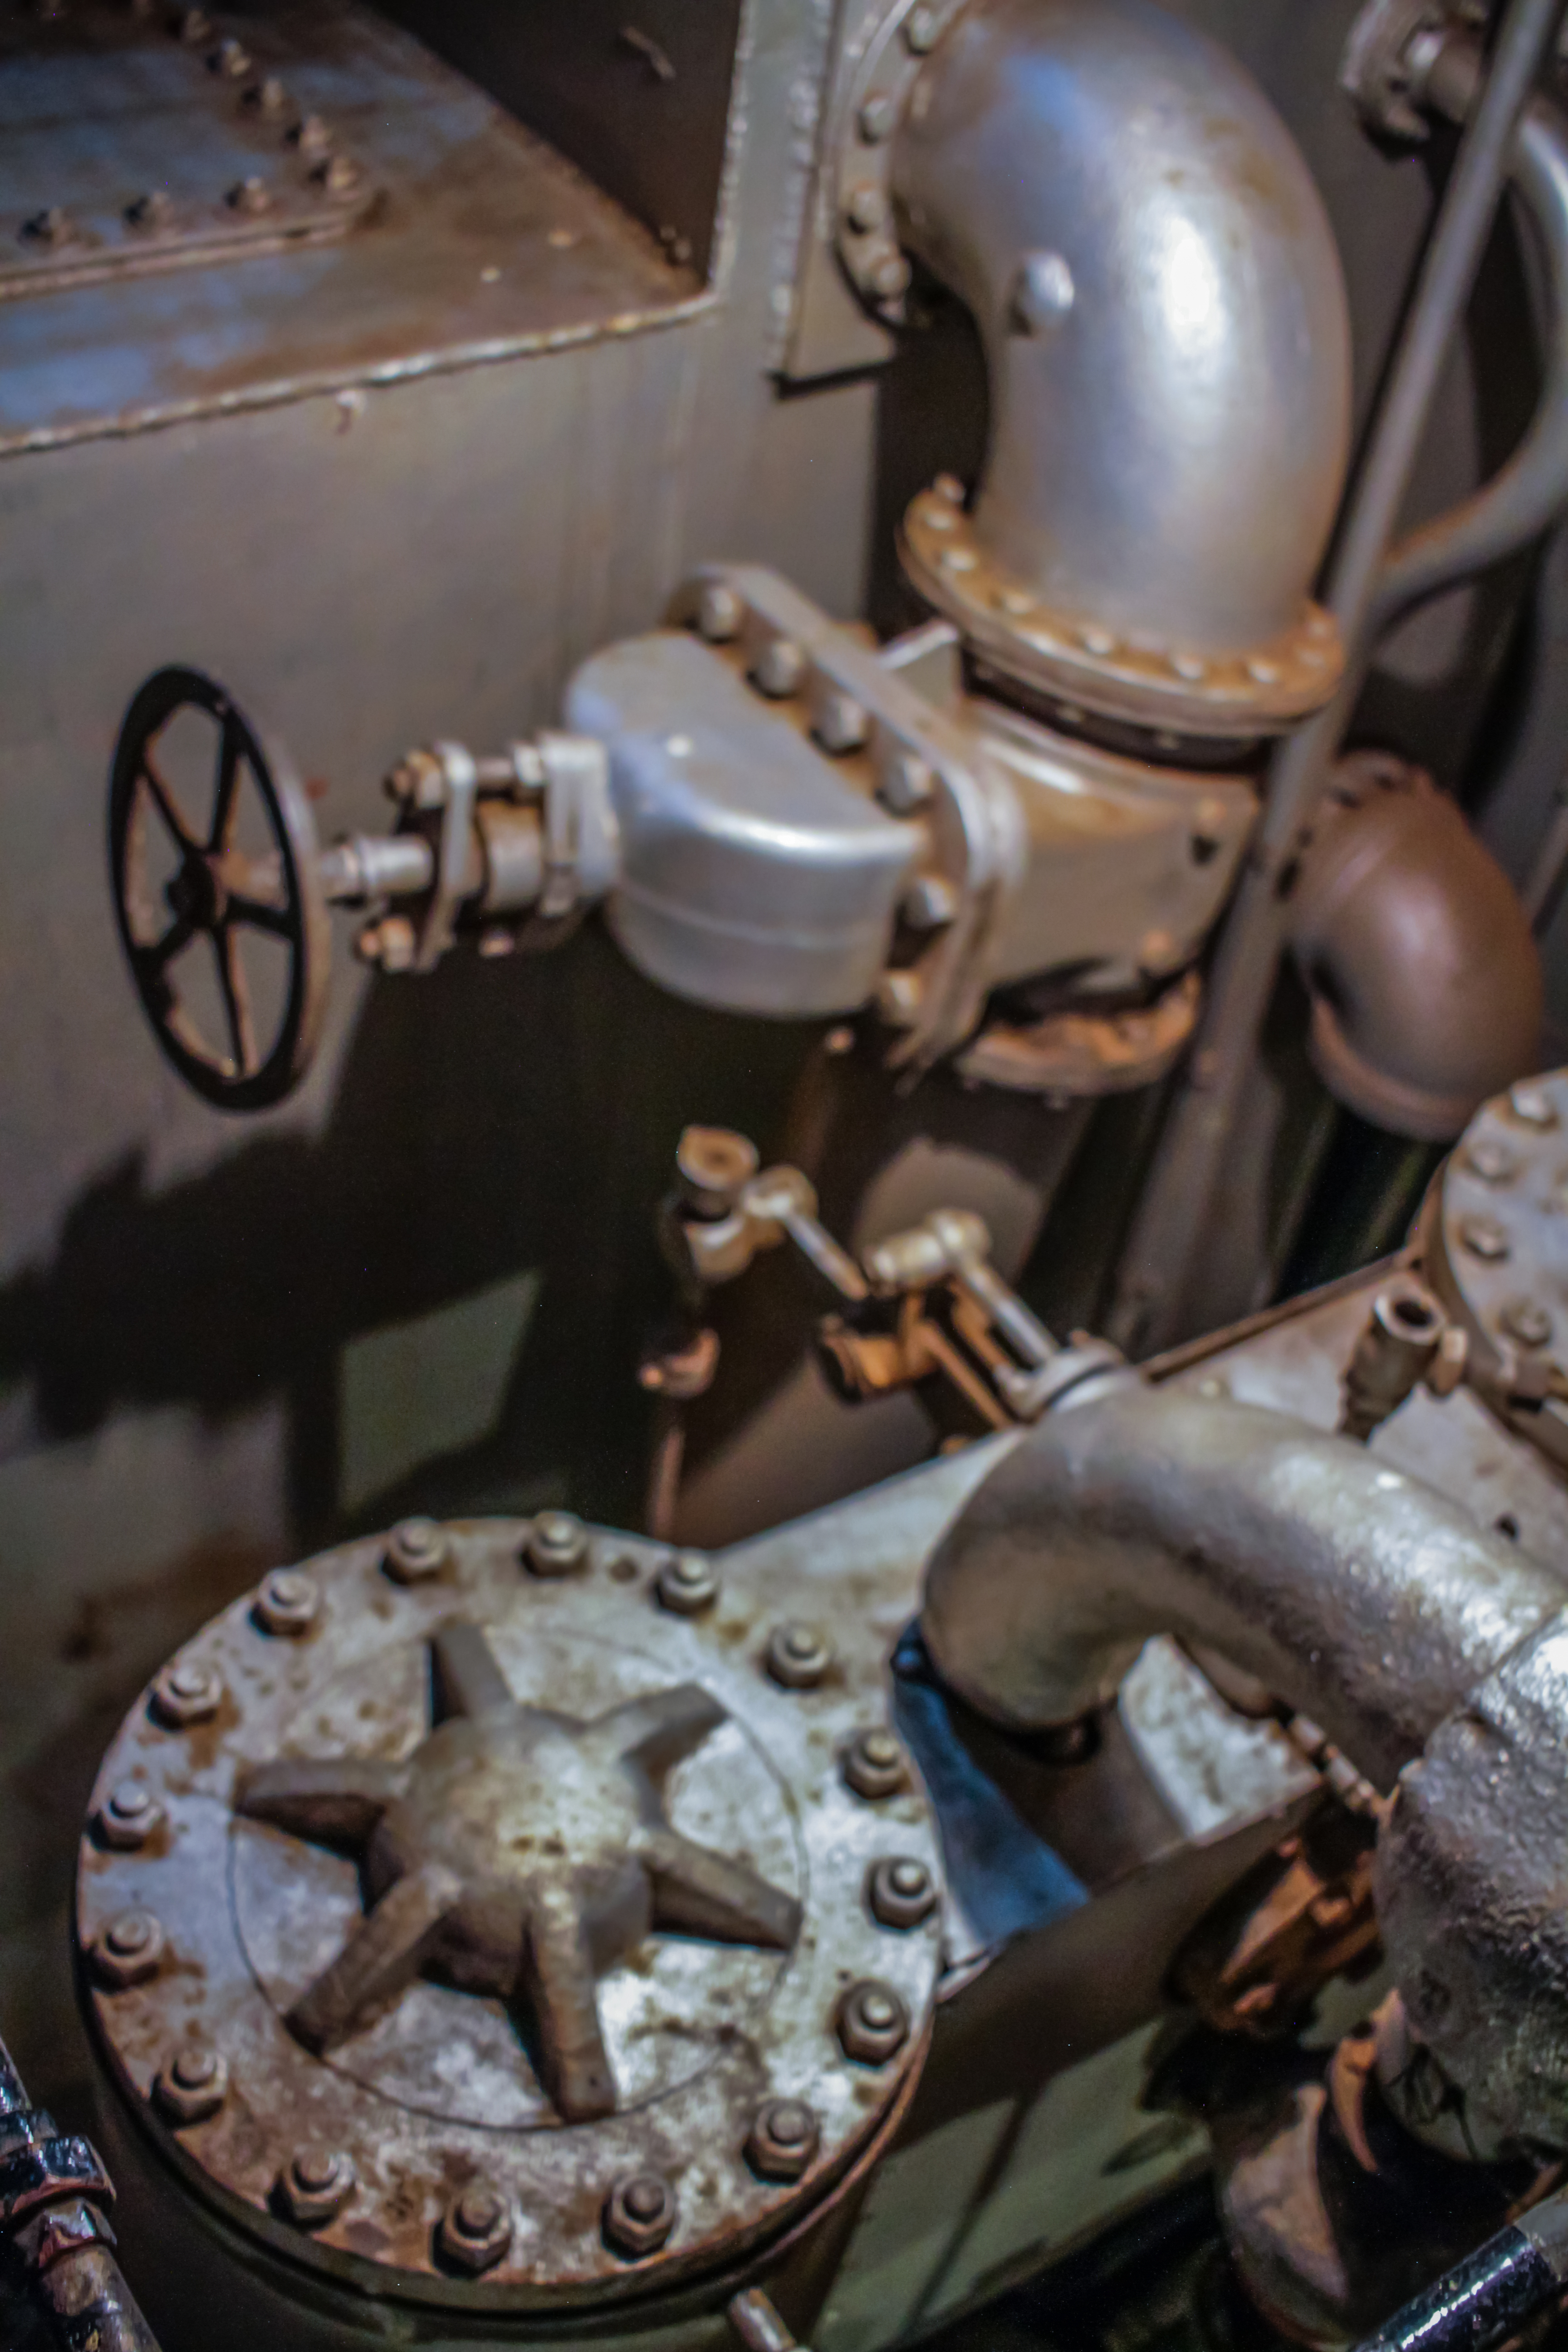
battleship, houston, armaments, auto part, machine, metal, rust, art